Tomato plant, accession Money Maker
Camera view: vertical (180 deg); turntable rotation: 90 degrees
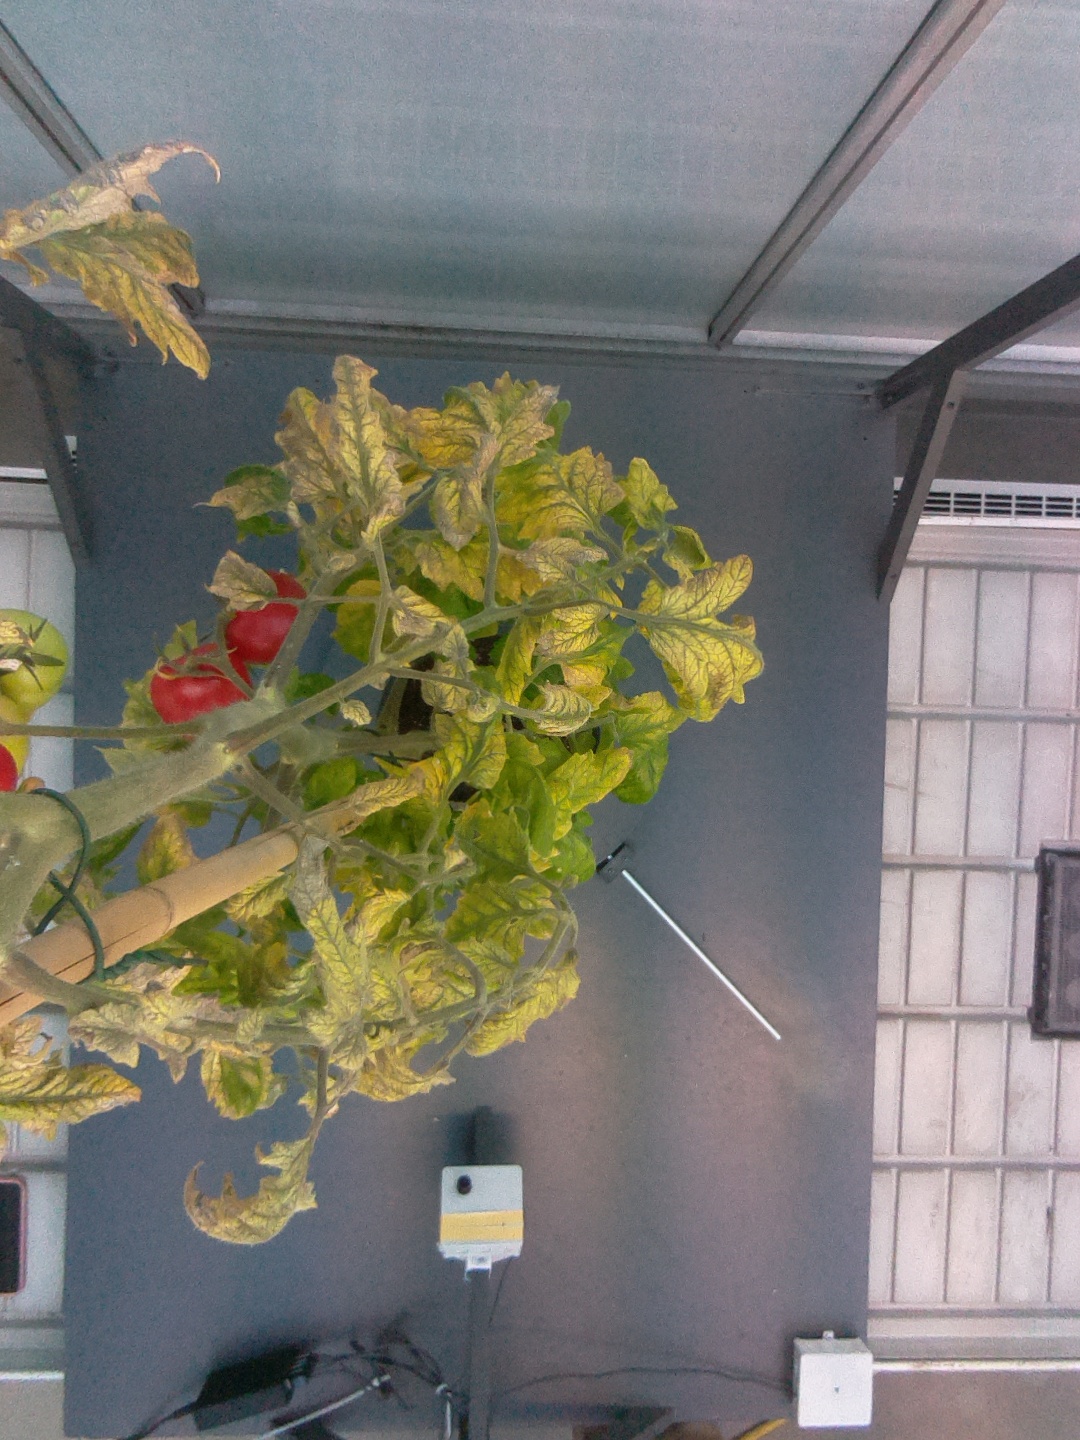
BBCH growth stage 83: 30%-40% of fruits show typical fully ripe color